Scala Dei (Eiximenis)

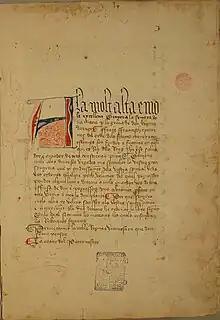
Beginning of Francesc Eiximenis' "Scala Dei" in the manuscript 86 from the University of Barcelona's Reserve Books.

Scala Dei (Stair of God), also called "Tractat de contemplació" (Contemplation treatise), is a literary work written by Francesc Eiximenis possibly in 1399 in Valencia in Catalan and dedicated to Maria de Luna, queen of the Crown of Aragon and wife of king Martin of Aragon.